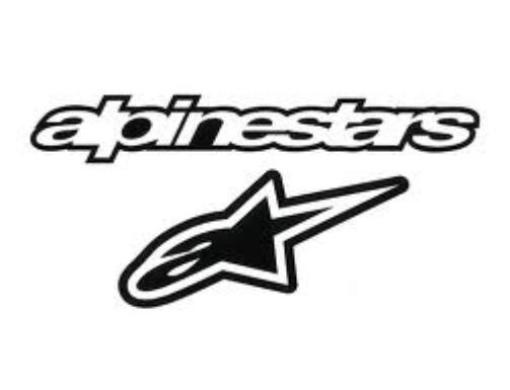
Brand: alpinestars-1
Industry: Clothes